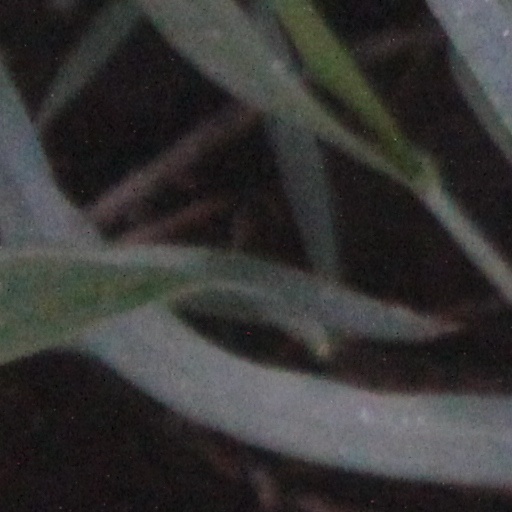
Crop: wheat